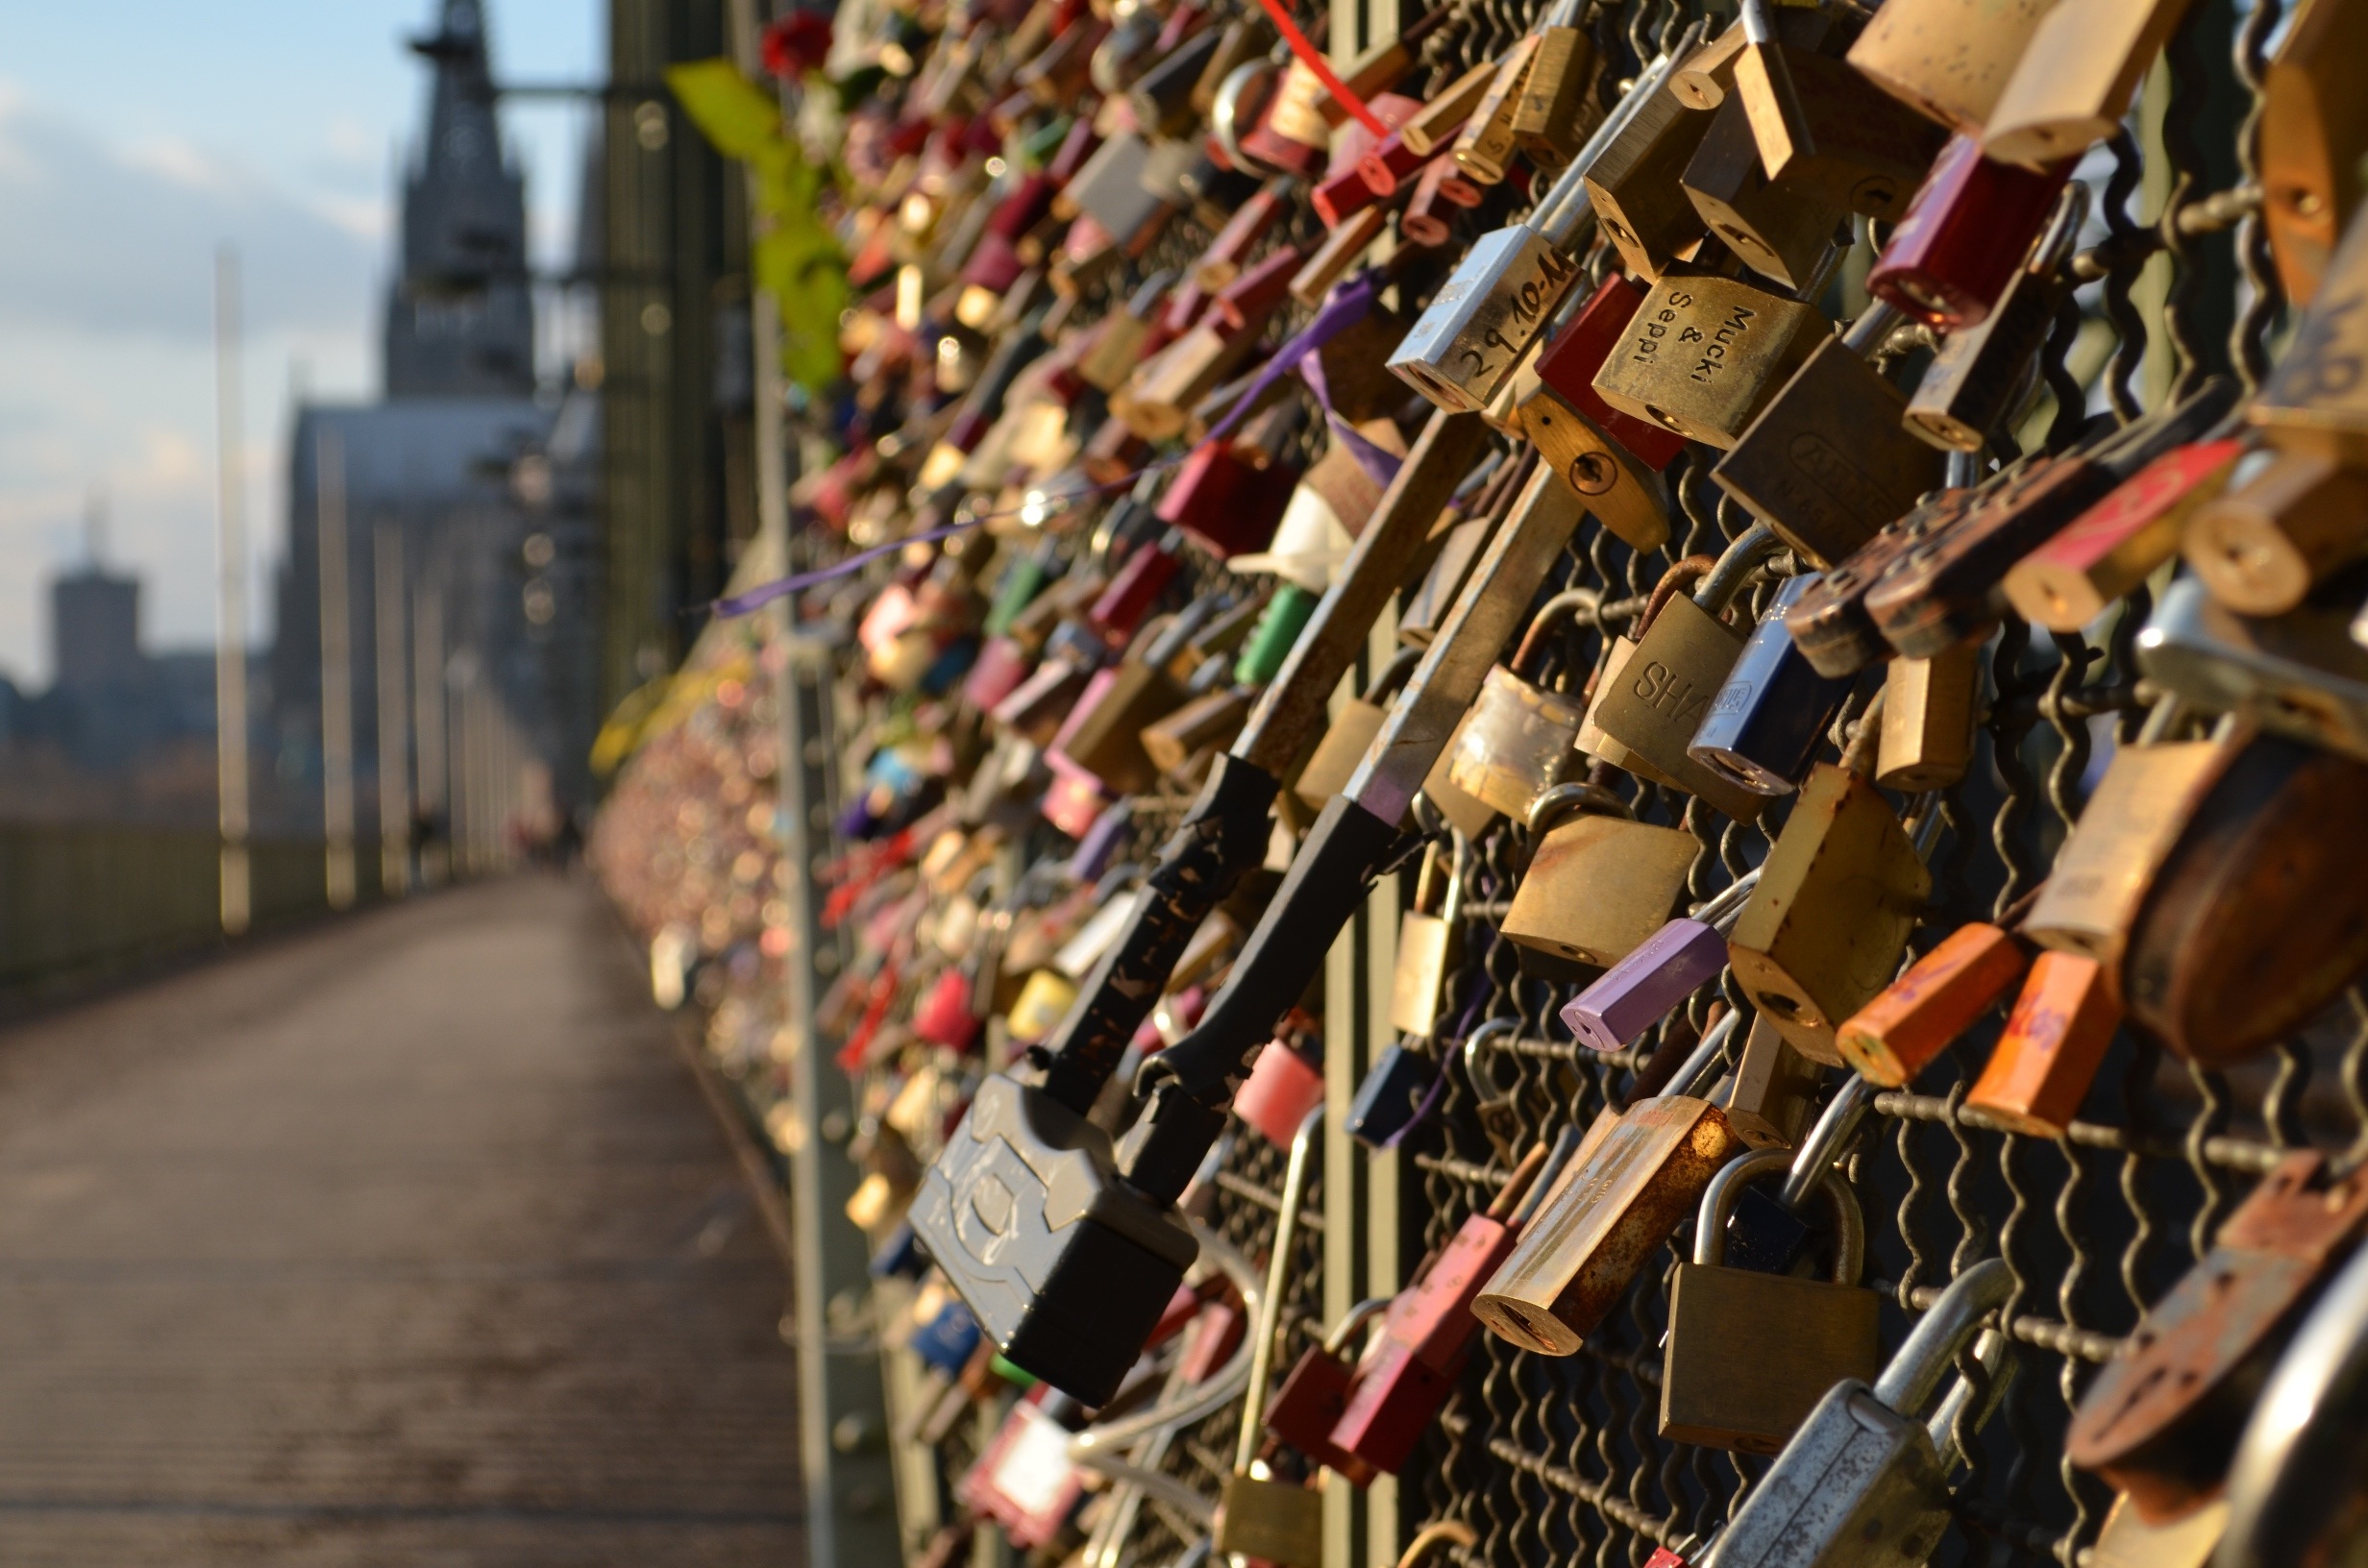
city, crowd, color, places of interest, arches, tourist attraction, hohenzollern bridge, cologne cathedral, love locks, cologne panorama